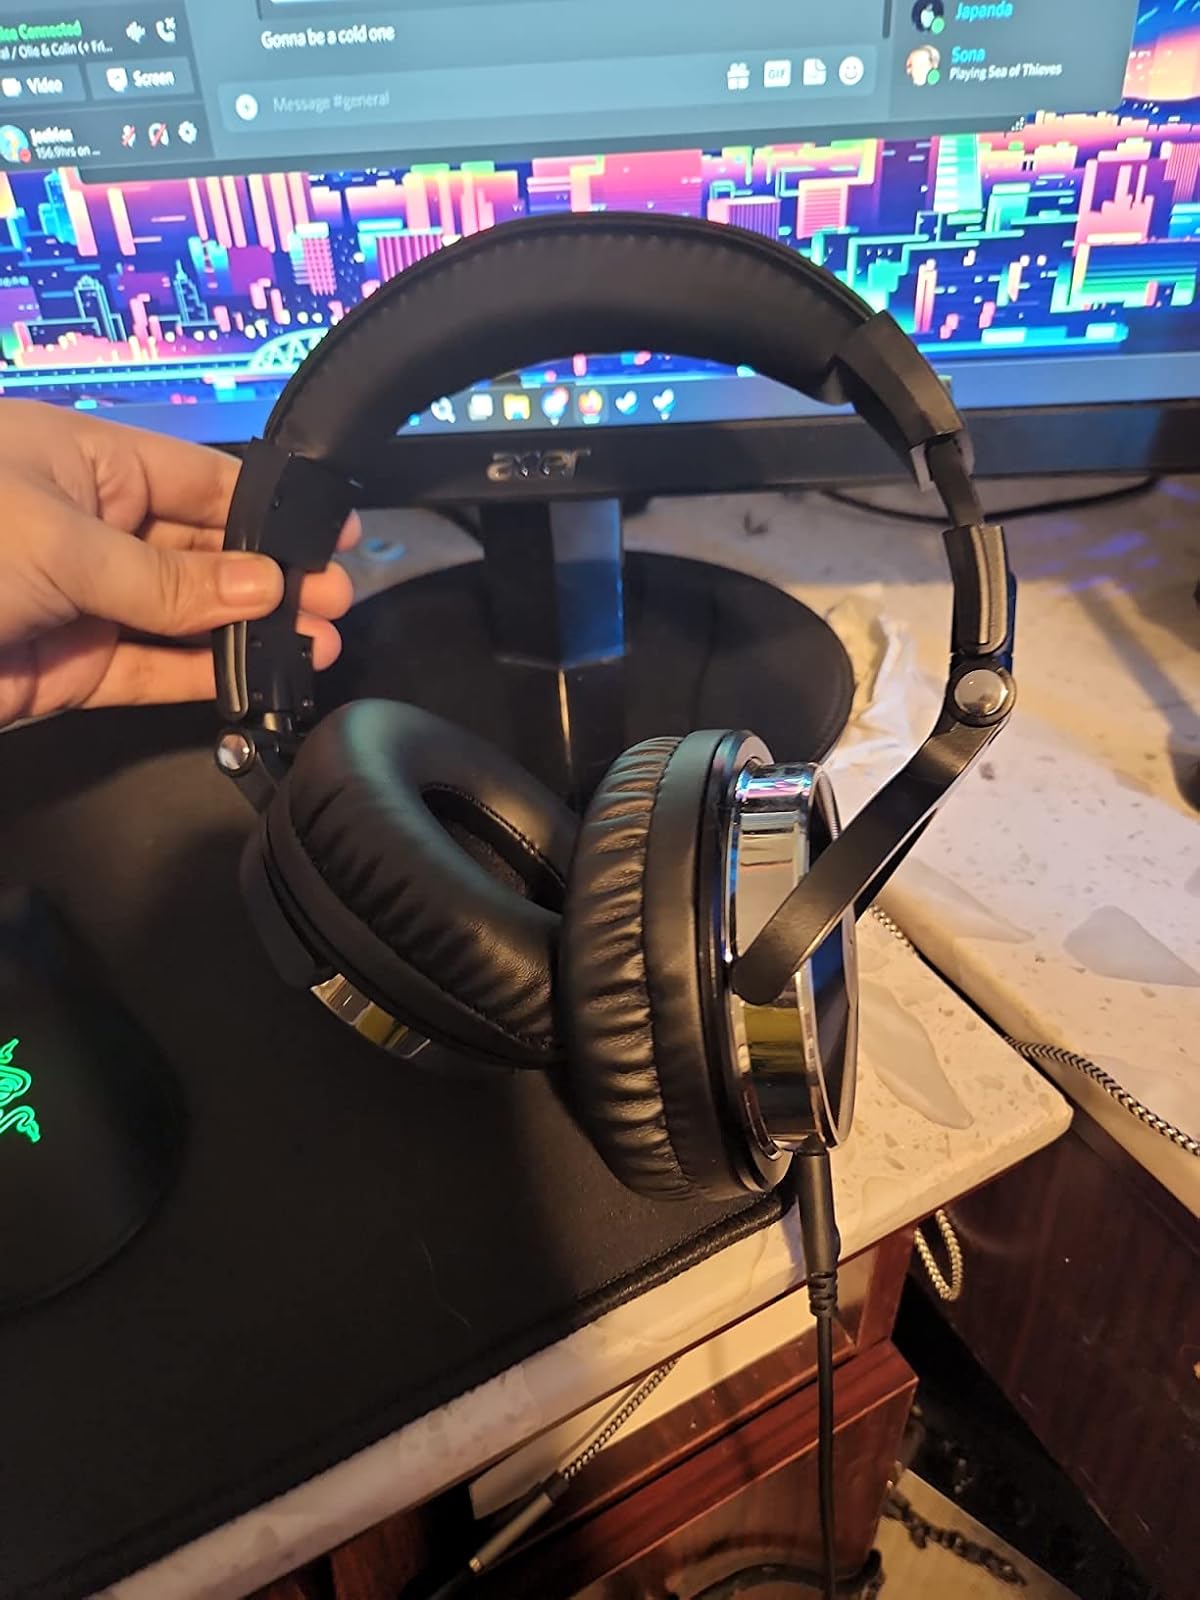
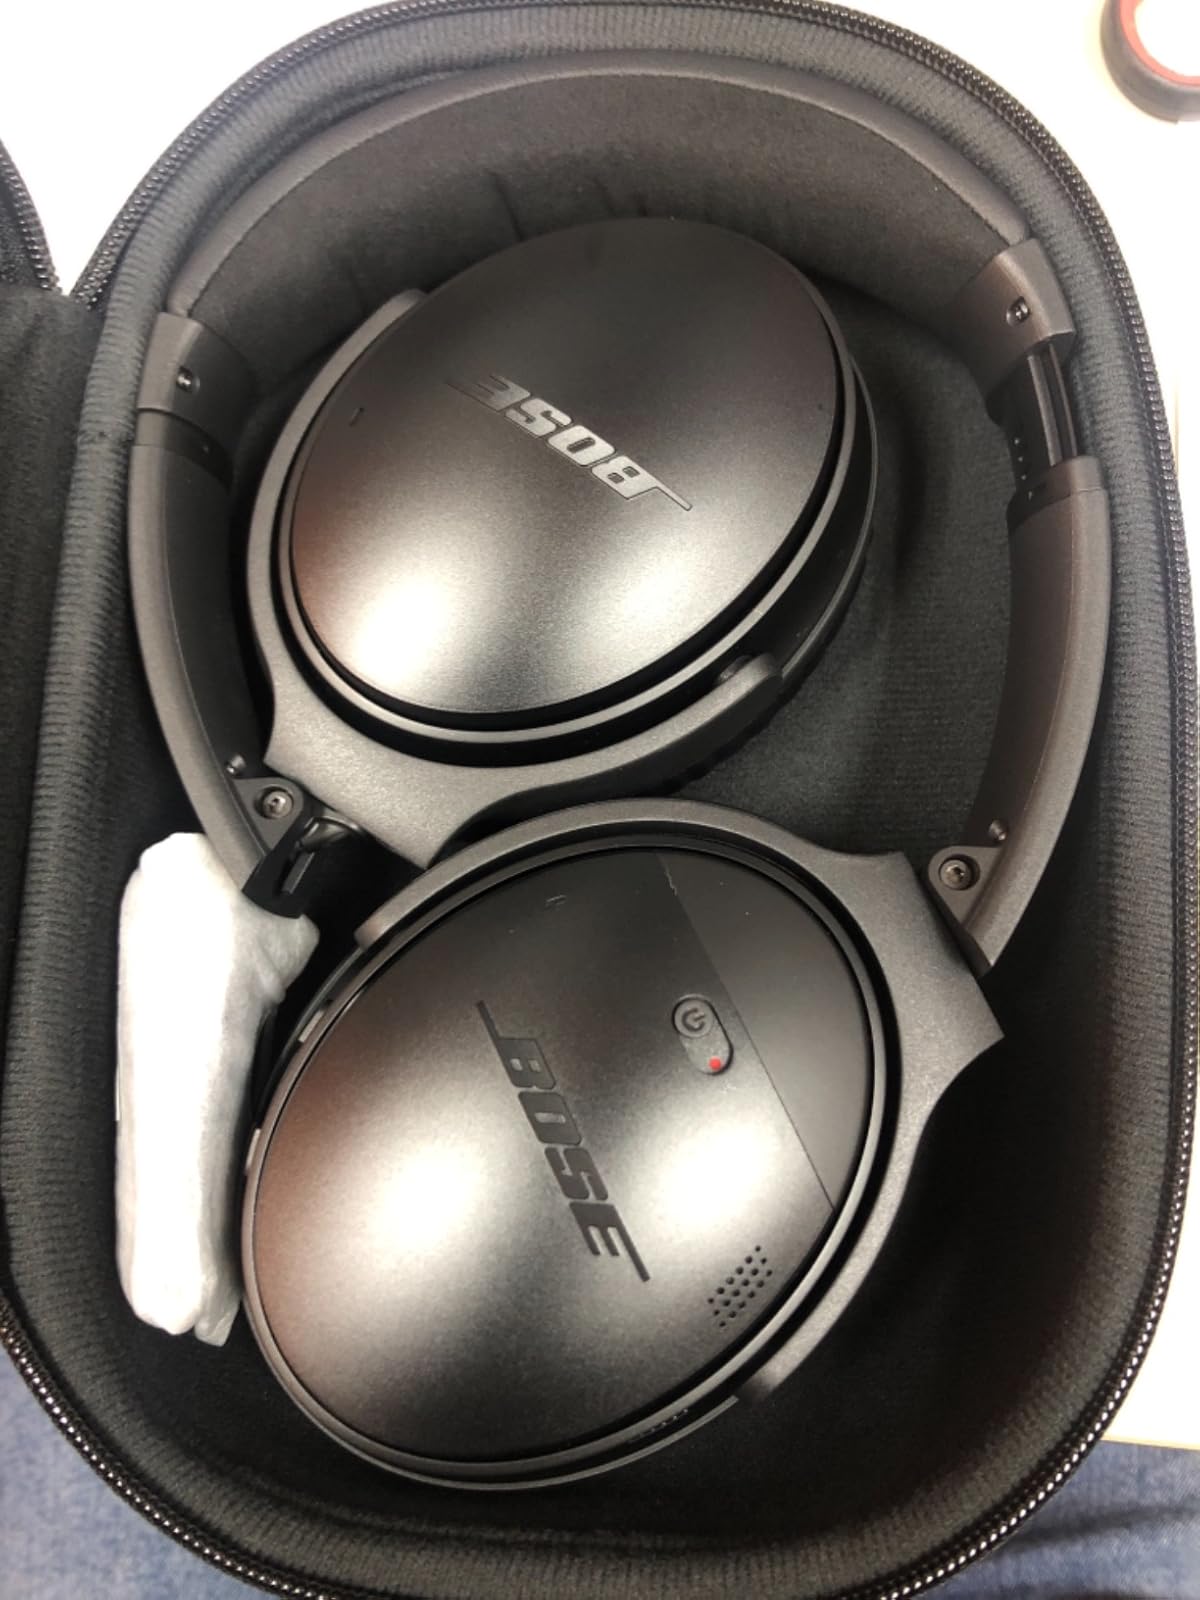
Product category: headphones
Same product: no